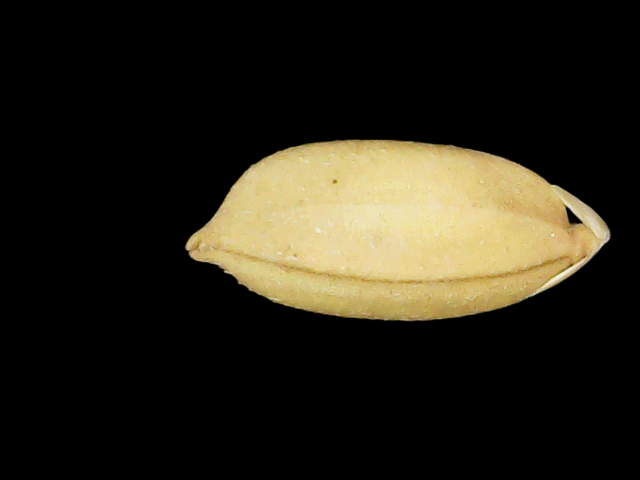
Rice variety: Binadhan08